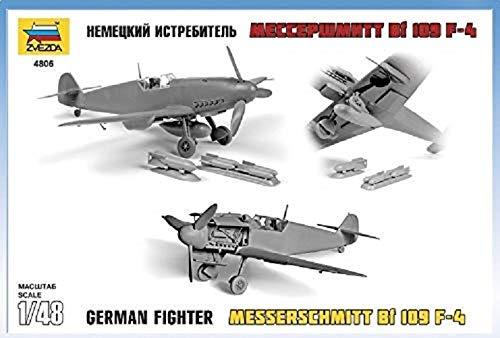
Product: German fighter "Messerschmitt" Bf-109F4
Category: Toys & Games | Hobbies | Models & Model Kits | Model Kits | Airplane & Jet Kits
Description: Ready for immediate assembly.
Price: $23.90